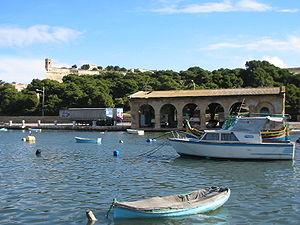
Pietà est une ville de Malte située sur Malte.